Lhorong County

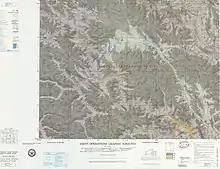

Lhorong County is located in the northeast of the Tibet Autonomous Region, in the eastern Qinghai-Tibet Plateau and contains some of the Nu River (Salween River). The Nu River flows through Tibet into Gongshan Dulong and Nu Autonomous County of Yunnan Province. It later flows through Lushui County and into Myanmar, eventually into the Indian Ocean. Lhorong County lies to the south-west of the Qamdo Prefecture. Banbar County lies to the northwest, Baxoi County lies across the river to the east, Banbar County to the west, Dêngqên County to the north, and Riwoqê County to the northeast. From east to west the county is 127 kilometers and from north to south the greatest distance of is 105 kilometres. A county has a total area of 8048.4 square kikometres. The total population is around 36,000 people (1999), with estimates in 2003 being around 40,000. Other rivers of Lhorong County include the Jalan Song, Maqu, and the Zhuoma Lang. The county also contains numerous small lakes which the locals compare to 21 fairies.